United States Post Office (Ithaca, New York)

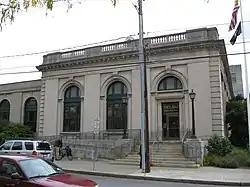
Ithaca Town Hall, October 2009

US Post Office-Ithaca is a historic post office building located at Ithaca in Tompkins County, New York. It was designed and built in 1909 and is one of a number of post offices in New York State designed by the Office of the Supervising Architect of the Treasury Department, James Knox Taylor.